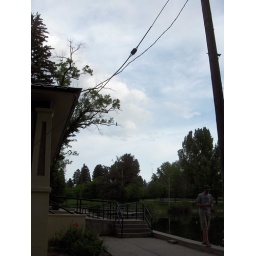
Crazy bird in tree